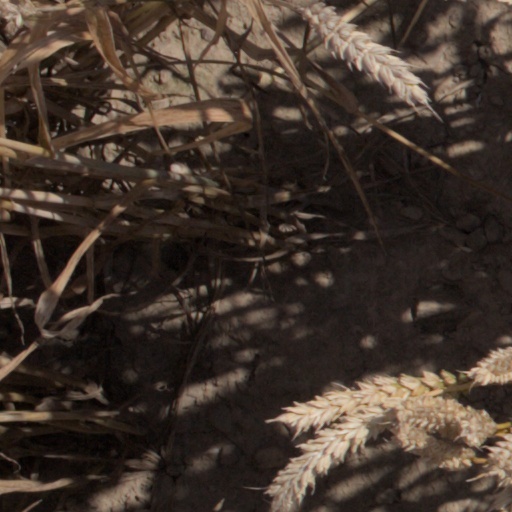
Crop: wheat